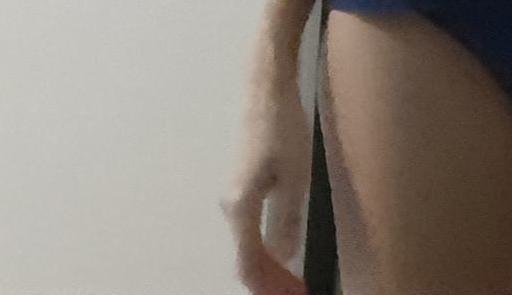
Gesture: no_gesture